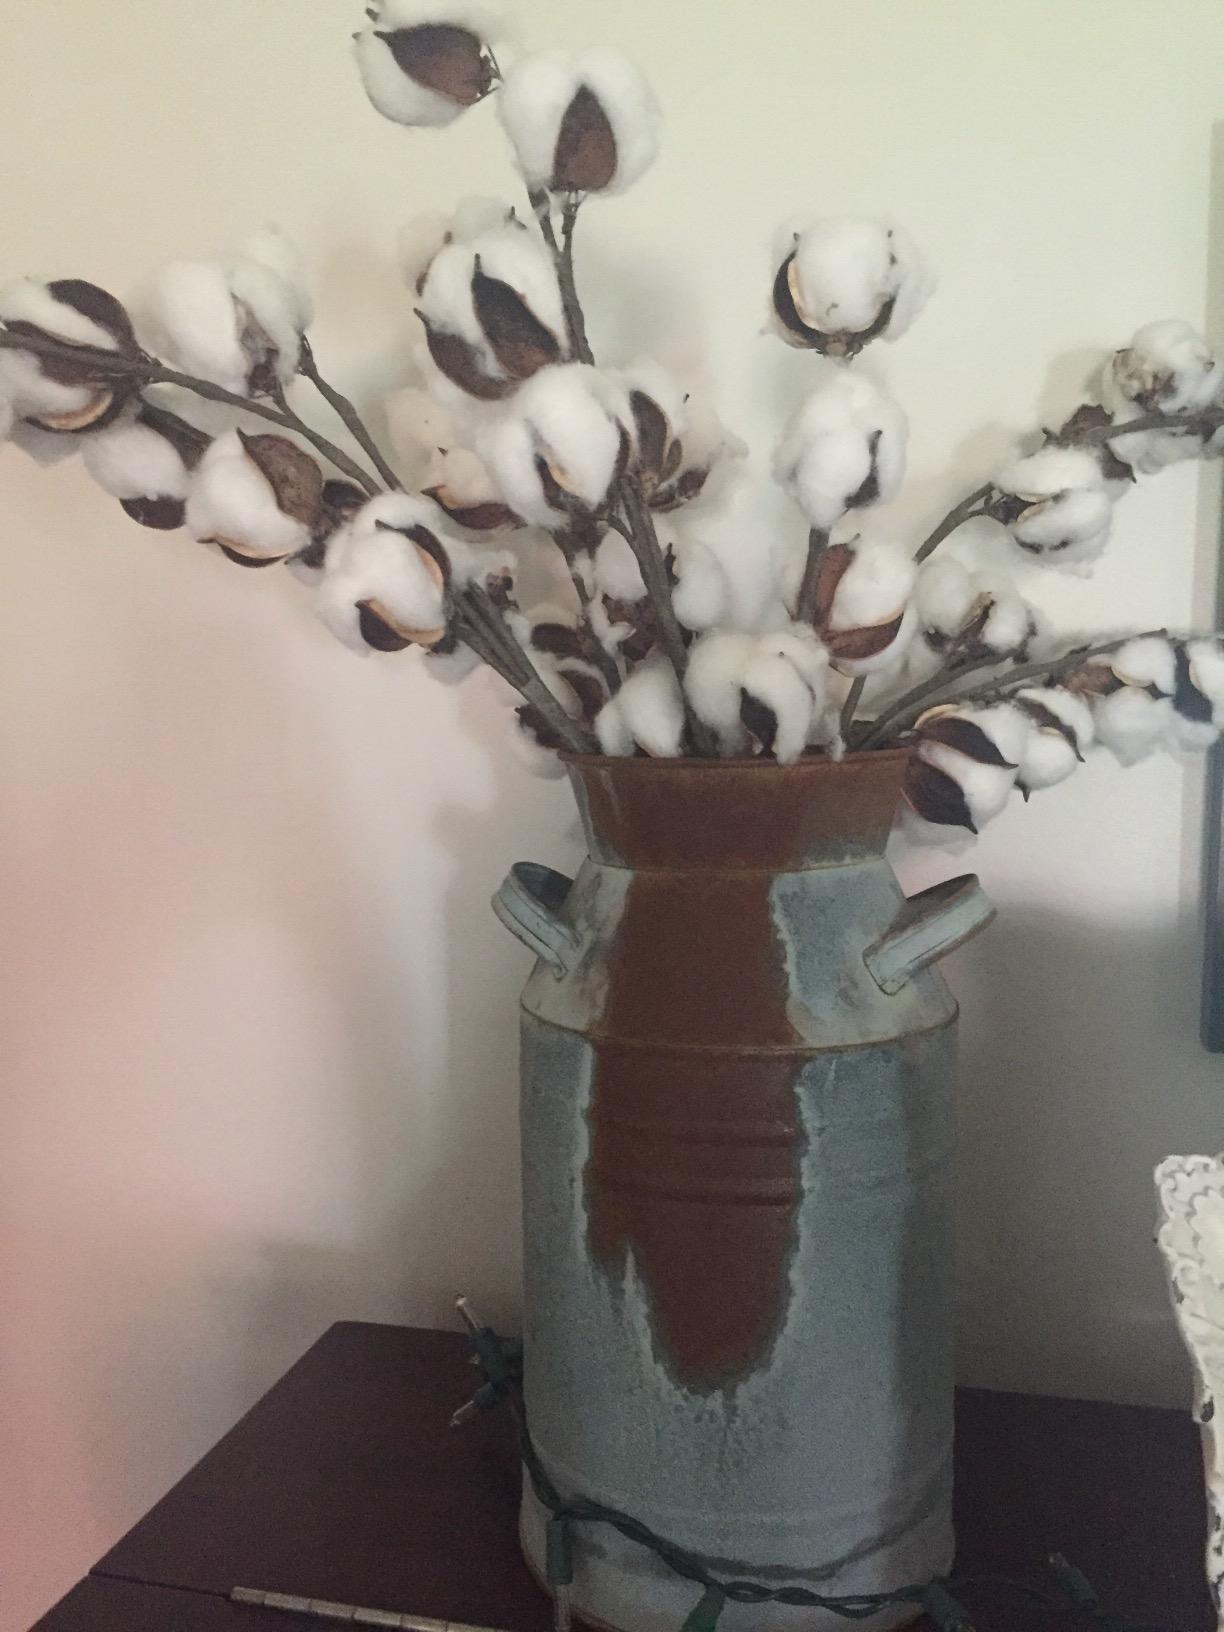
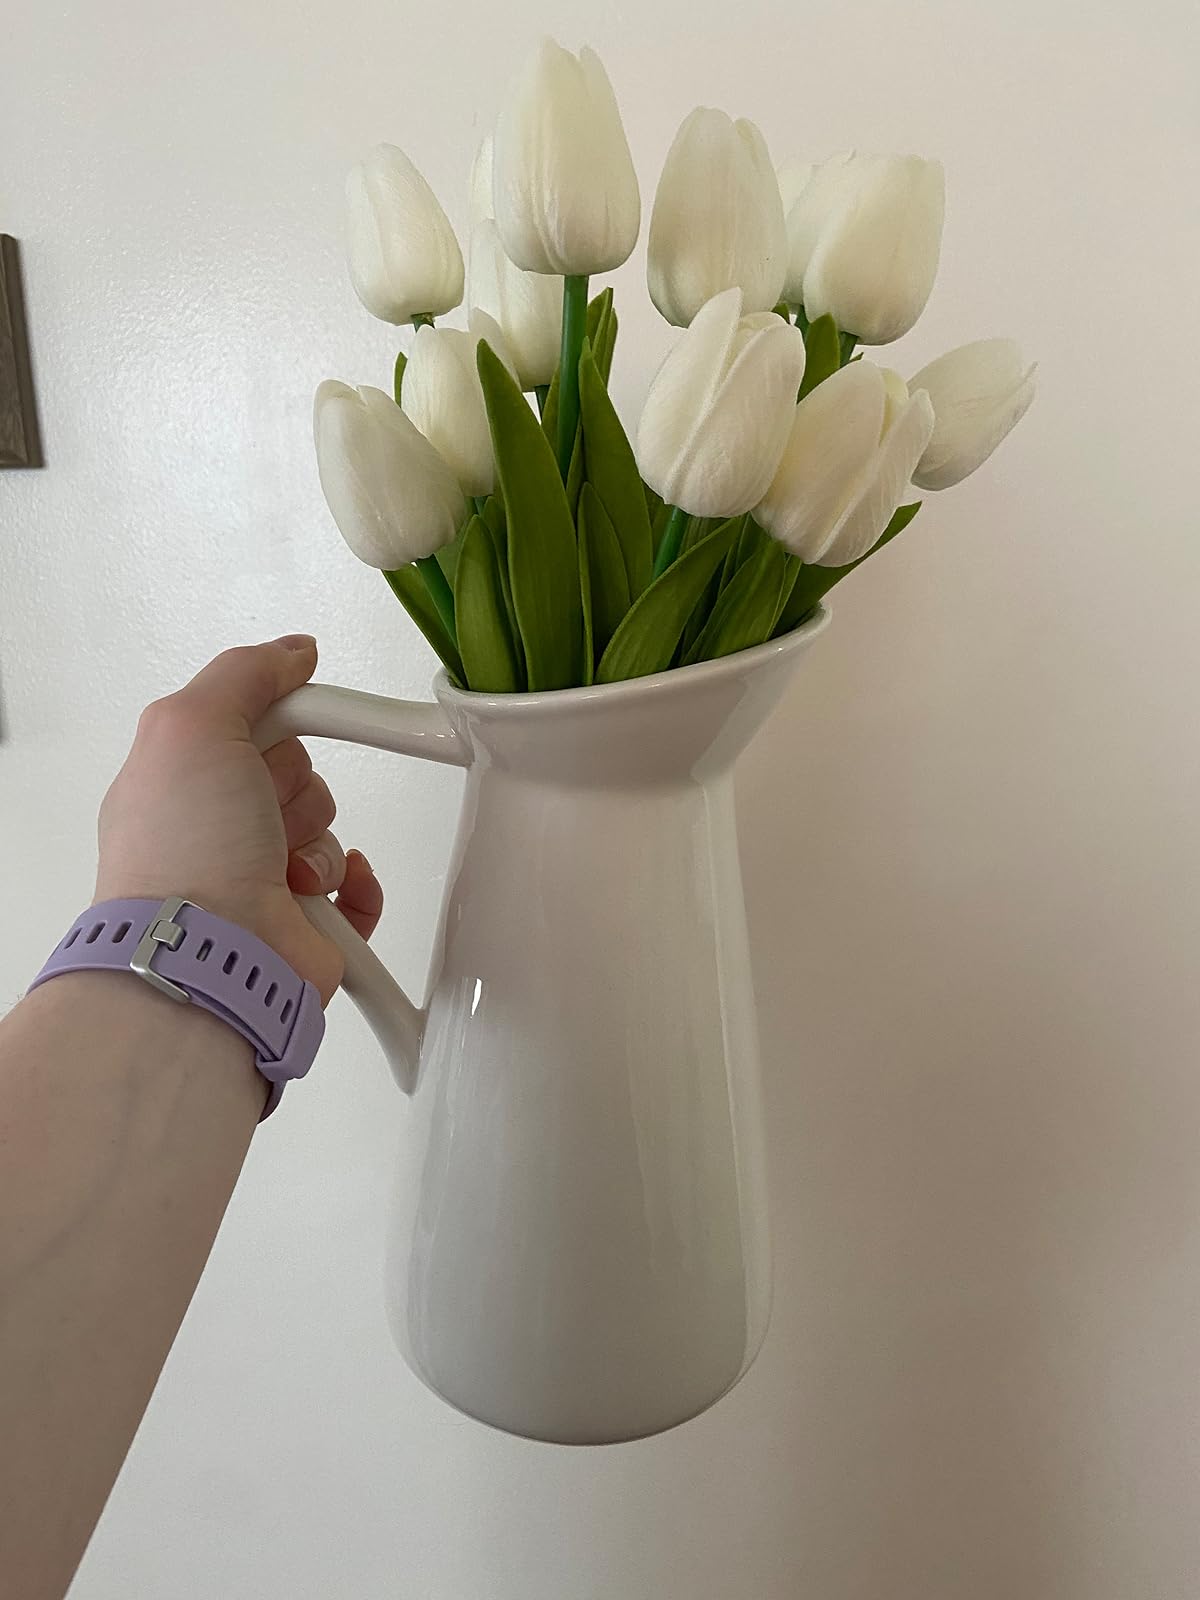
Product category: vase
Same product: no